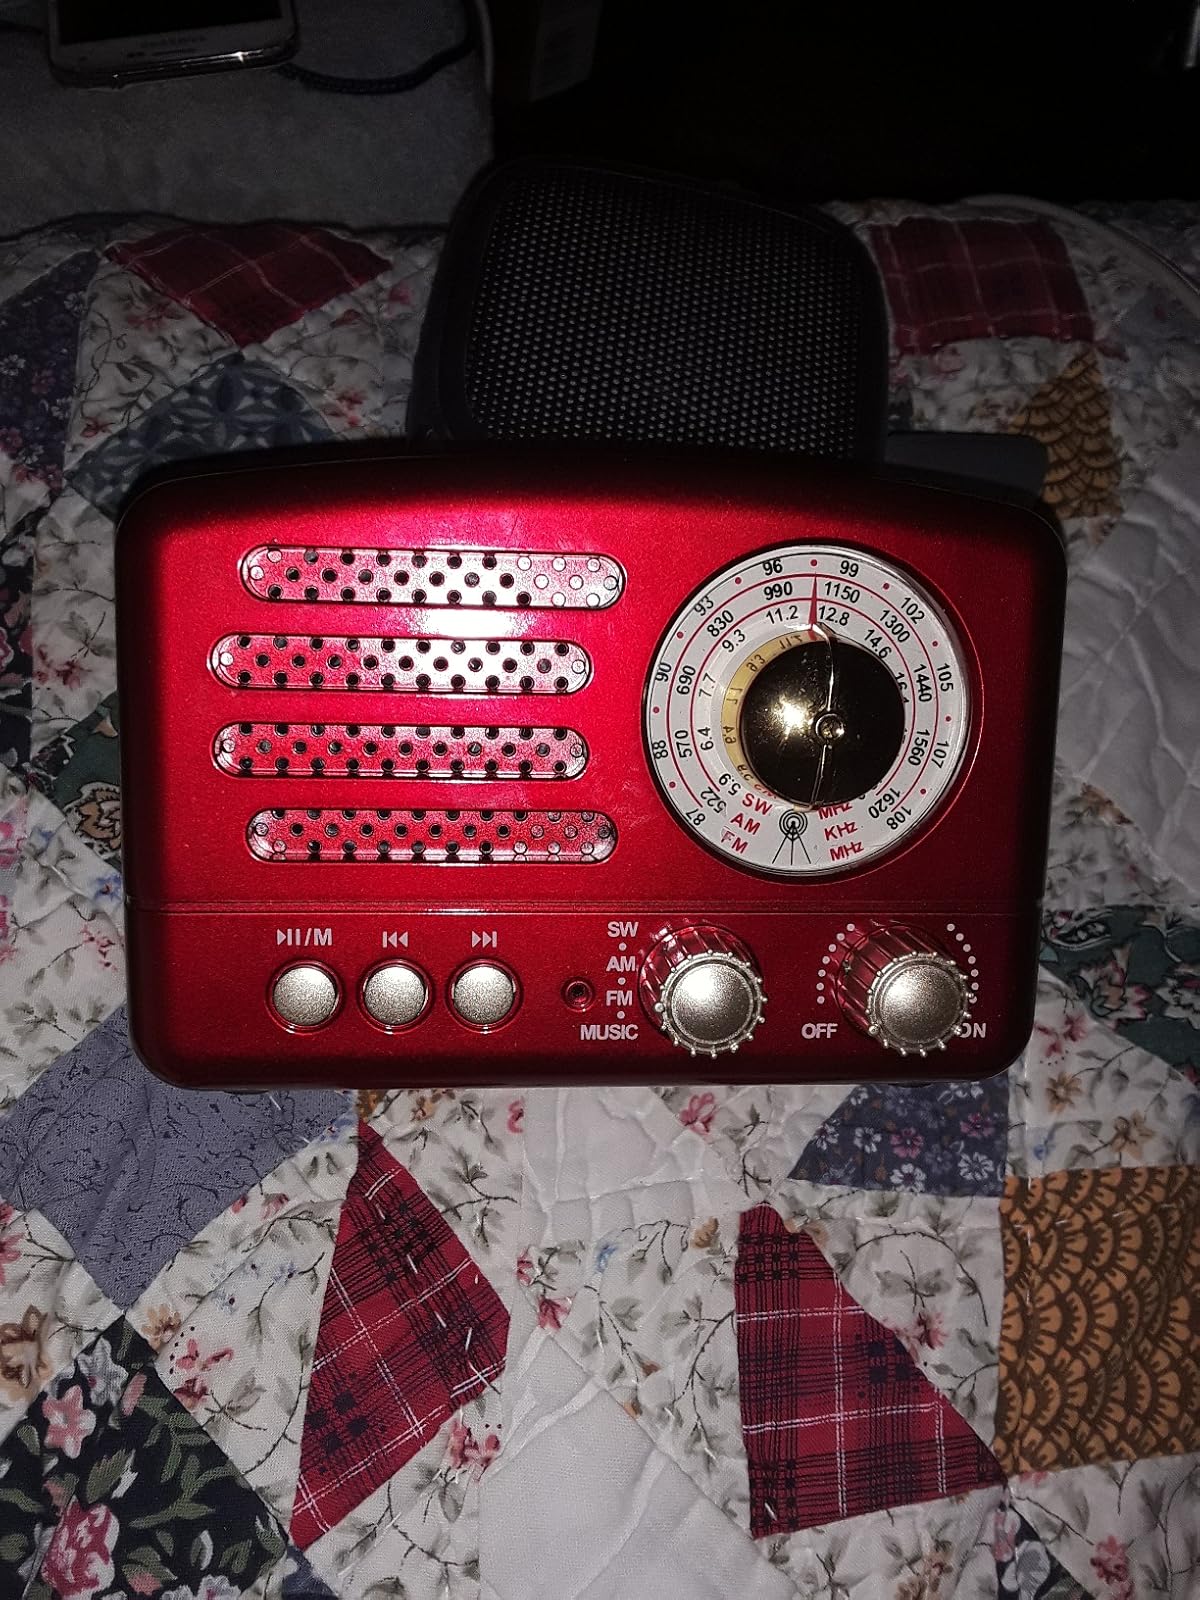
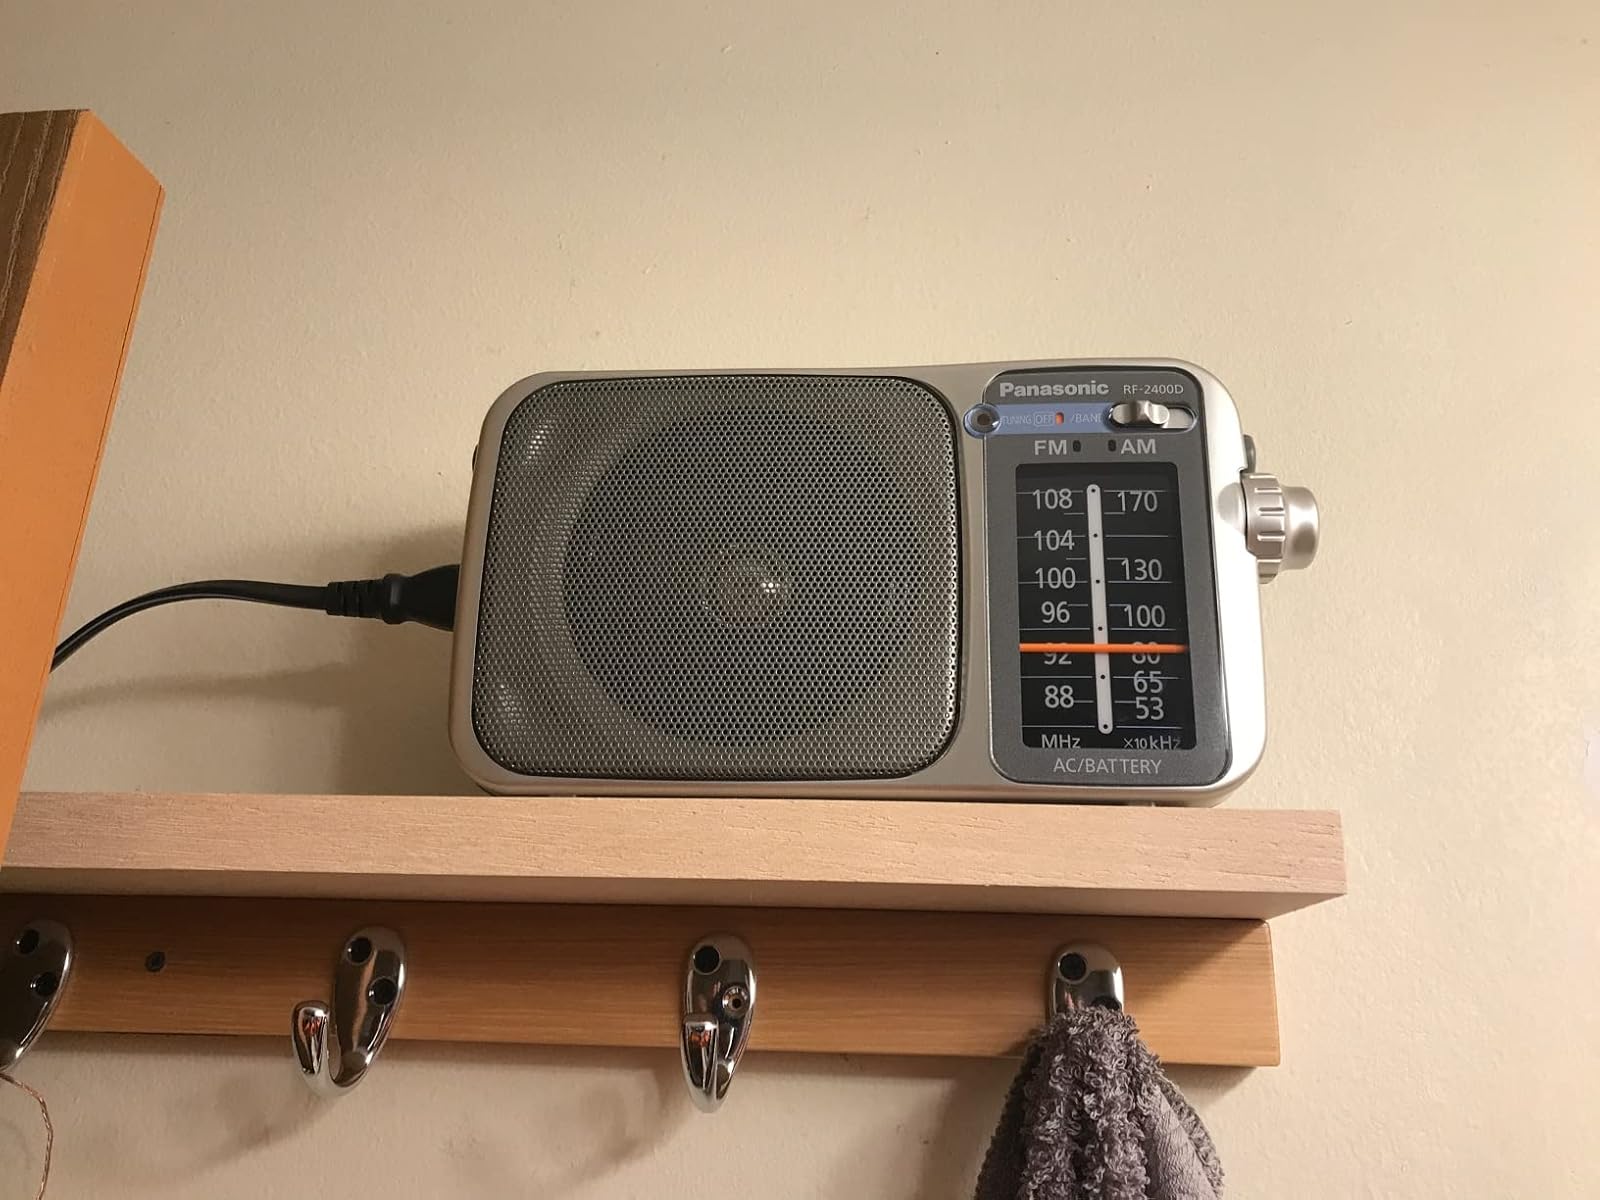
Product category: radio
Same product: no